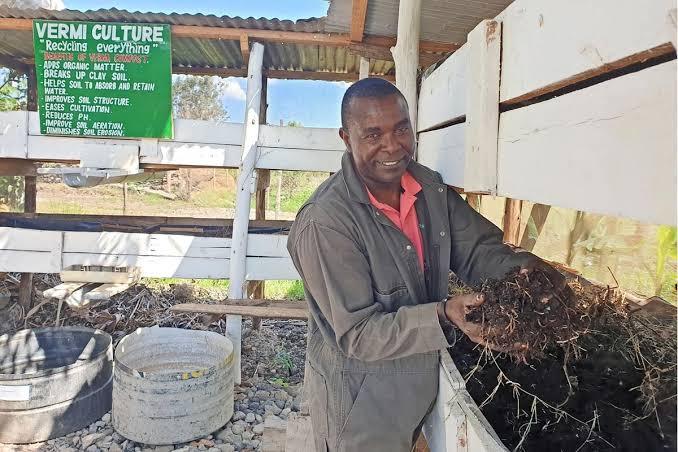
Mtaalamu wa pembejeo aliyevalia surupwenye la kijivu akiwa katika banda la kilimo akichanganya samadi ya mabaki ya mimea na udongo kwa ajili ya utengenezaji wa mbolea.